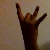
The image shows a hand gesture representing the number 8 in Indian Sign Language.